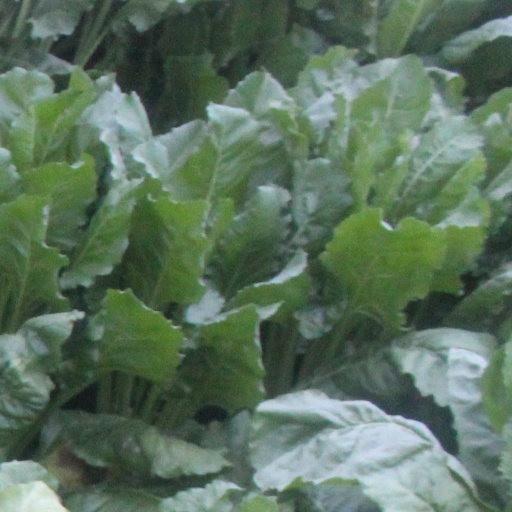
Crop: sugar beet